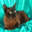
Label: cat